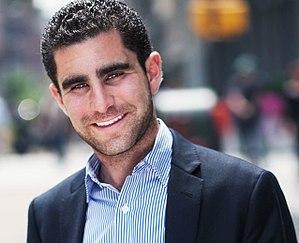
Charles Shrem IV est un entrepreneur américain et un promoteur du bitcoin. En 2011, il a cofondé la start-up BitInstant, aujourd'hui disparue, et est un membre fondateur de la Fondation Bitcoin, dont il était vice-président du conseil d'administration.